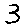
Label: 3